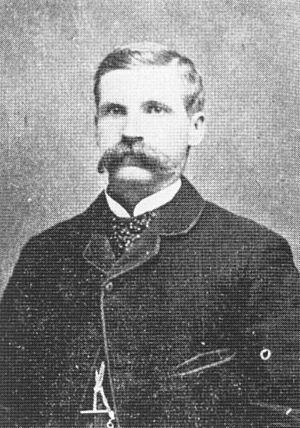
Donald Morrison est un criminel canadien devenu héros populaire.